Pickering Village

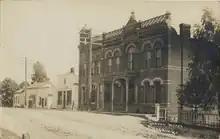
Gordon House (103 Old Kingston Rd) in 1910

The Pickering Village was served by doctors at least since the 1850s, but most of these doctors remained there for a very short time. The first resident doctor of Pickering Village was Dr. Burns, who lived north of the Head's Mill. Dr. Vernon-Cartwright was the first doctor to live in Pickering Village for a long time: he served there from 1917 to 1951, when he retired and moved to Burlington. He was also the local coroner for 25 years. In the 19th century, dentists from other places saw patients in the village on certain days; for example, Dr. F. L. Hemy saw patients at Gordon House every Saturday in 1877. In 1925, Dr. Herbert T. Fallaise became the first resident dentist of the village, seeing patients at his home on Kingston Road. The first veterinarians in the village were George O'Leary and W. H. Hopkins, both of whom graduated from Toronto's Ontario Veterinary College in the 1880s.